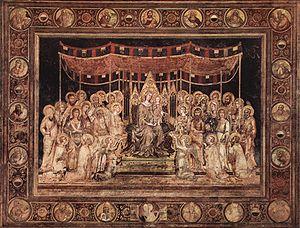
La sacra conversazione, traduit de l'italien au français par « conversation sacrée » ou plus rarement, « sainte conversation », est un thème artistique religieux chrétien qui s'épanouit à partir du XVᵉ siècle dans l'Italie du nord et en Flandre, au moment de la Renaissance et qui perdure durant deux siècles avant d'inspirer une peinture de genre à caractère profane.
Le Museo Civico est l'un des musées de la ville de Sienne en Toscane. Il est installé dans les étages supérieurs du Palazzo Pubblico, édifice civil emblématique de la ville situé dans le bas de la Piazza del Campo, la place centrale de Sienne qui accueille deux fois par an le Palio.